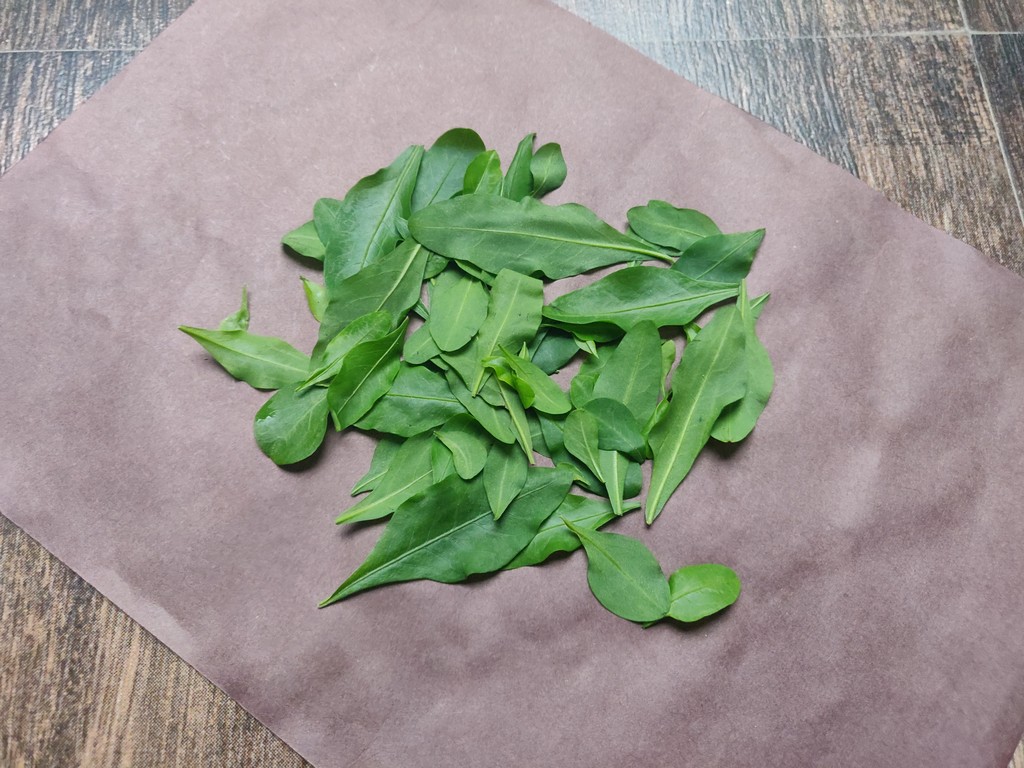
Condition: Healthy
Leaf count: multiple
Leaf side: unknown